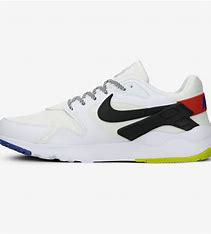
Brand: Nike
Model: LD Victory